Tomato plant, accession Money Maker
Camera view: tilt-top (135 deg); turntable rotation: 90 degrees
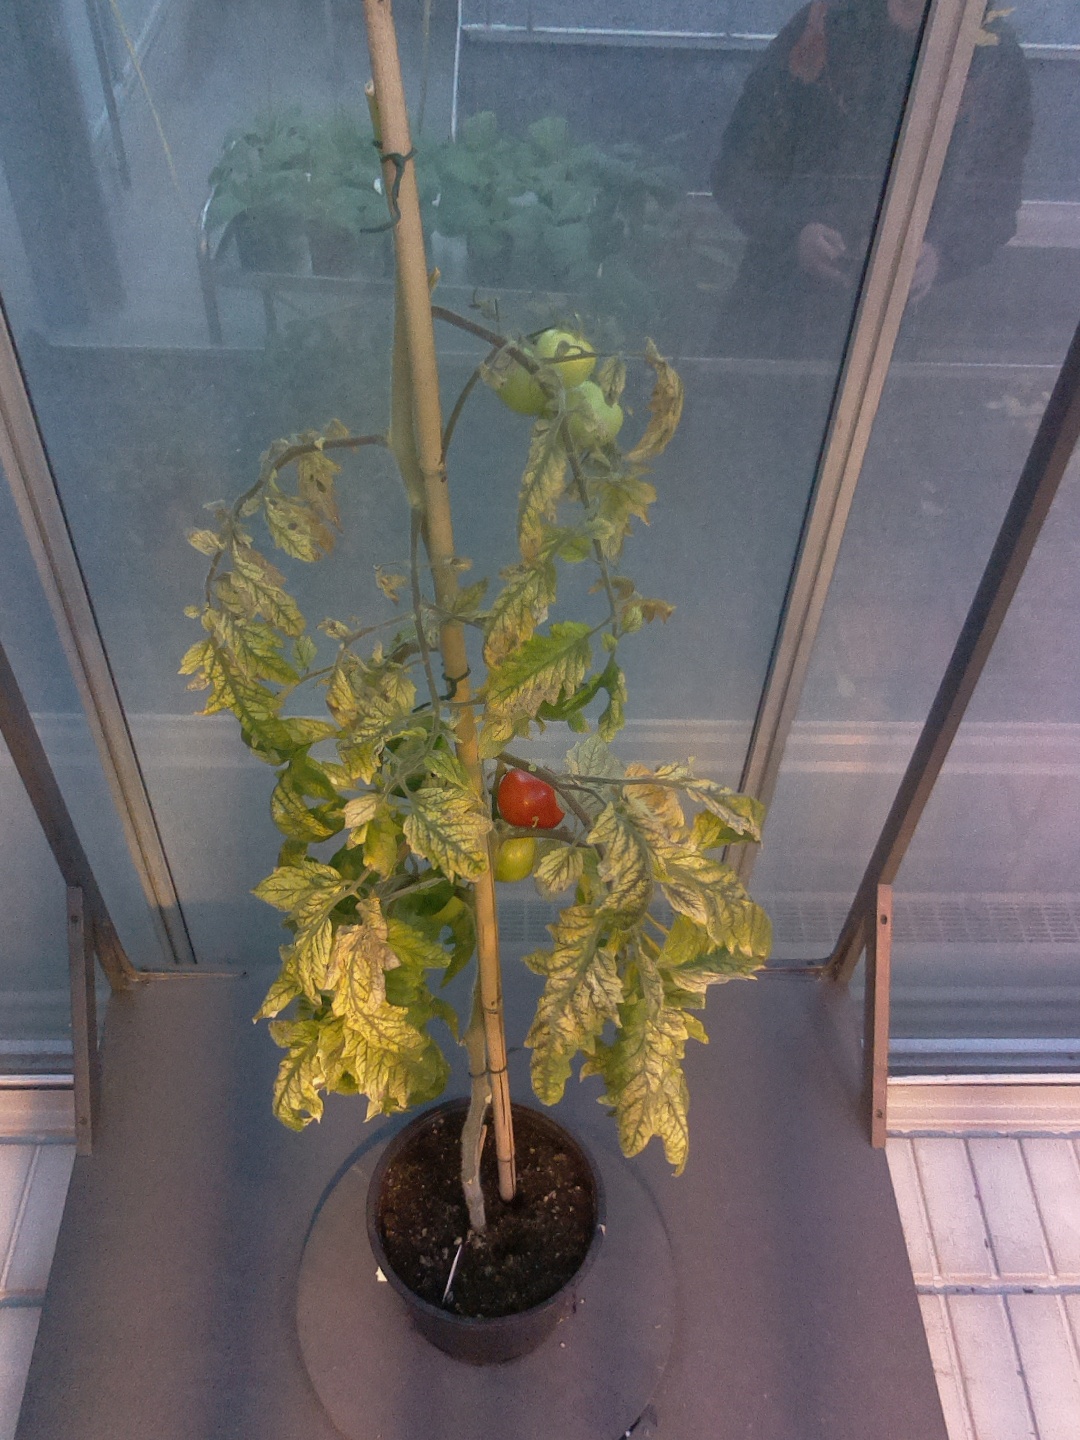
BBCH growth stage 82: 20%-30% of fruits show typical fully ripe color